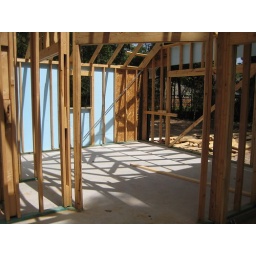
Our kitchen appliances and island/bar will be on the left side. The sink will be under the window. Our dining area will be to the right.